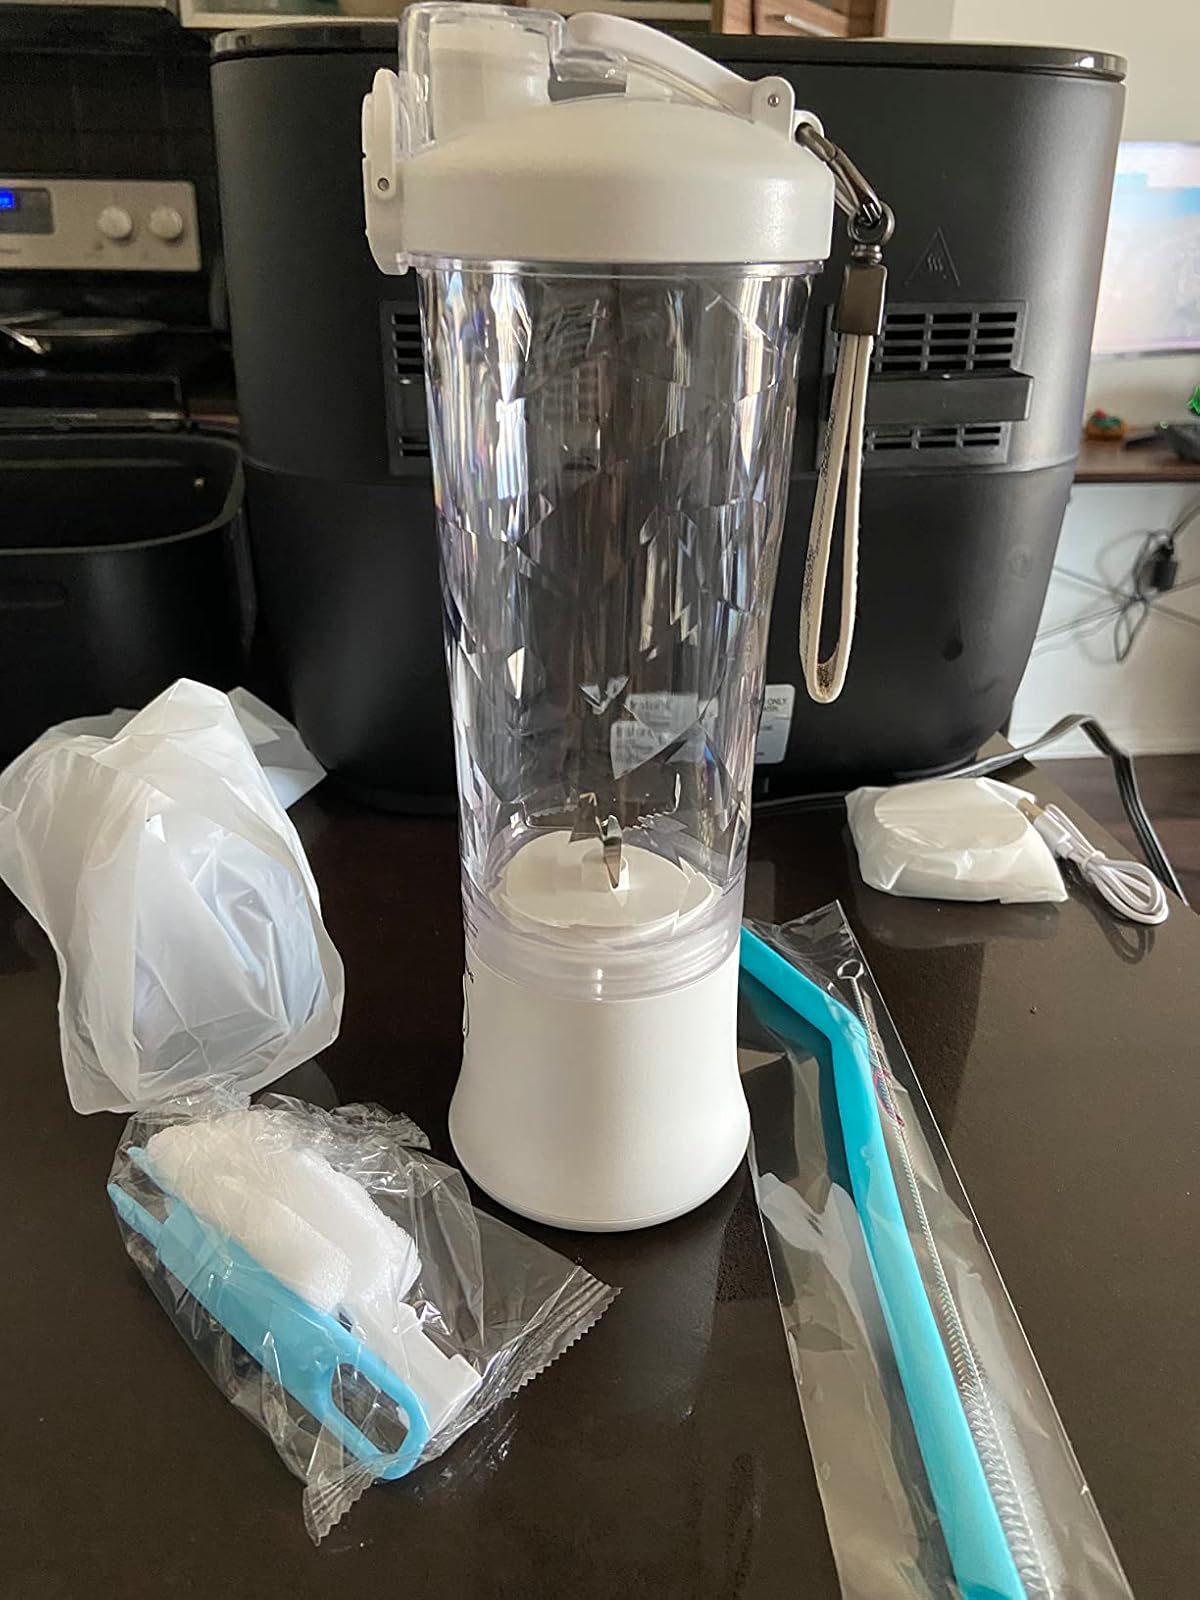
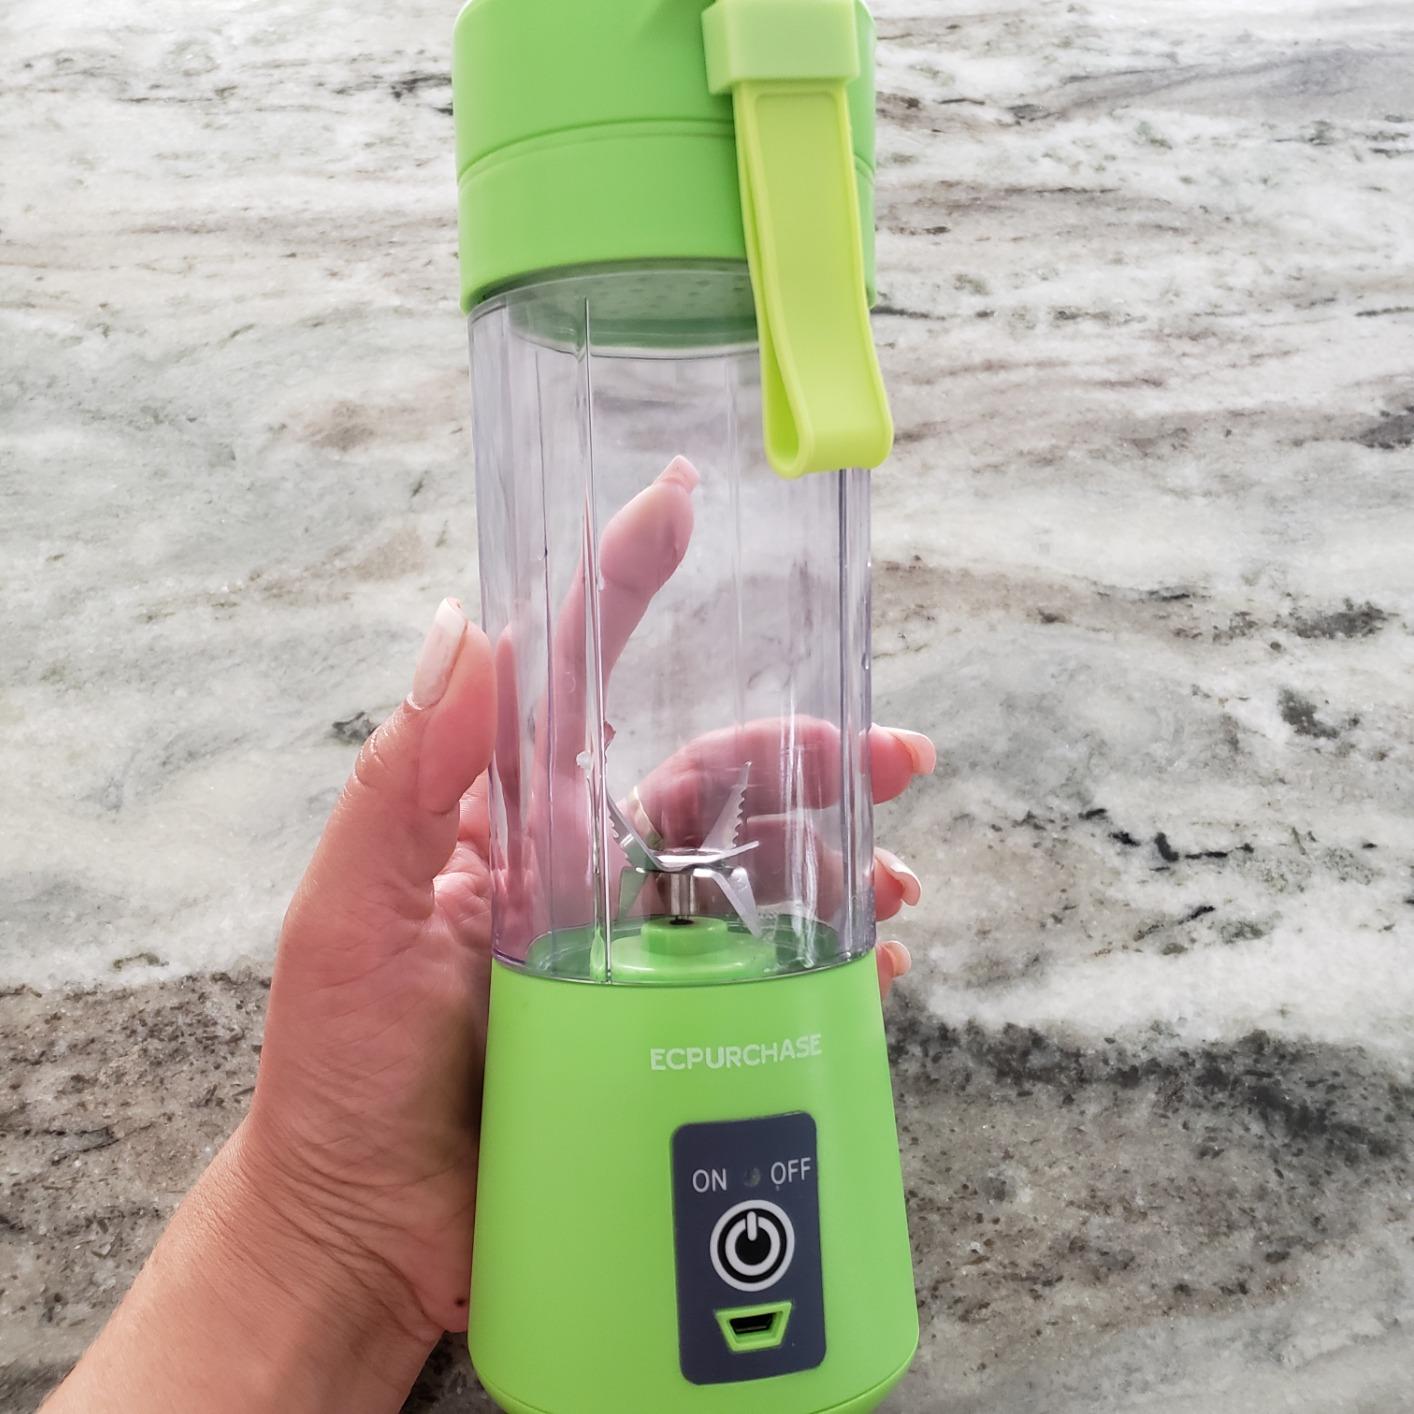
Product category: items_blender
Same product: no